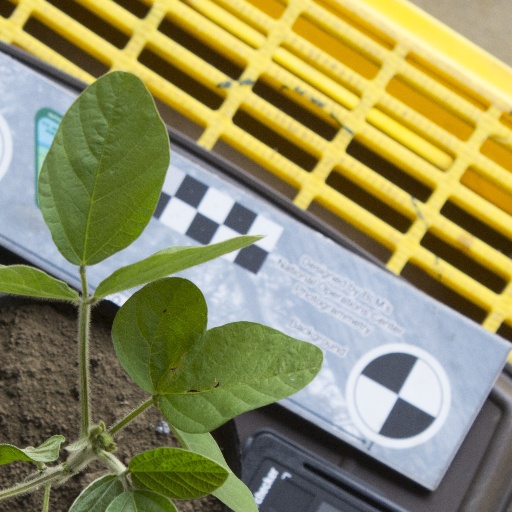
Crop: soybean